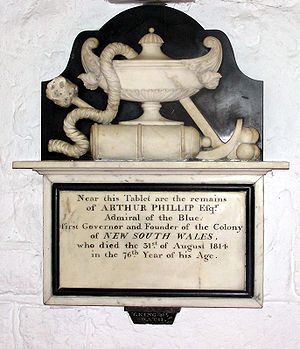
Arthur Phillip / Eftermæle / Galleri
Admiral Arthur Phillip var en Royal Navy officer, første guvernør i New South Wales og grundlægger af den britiske straffekoloni, som senere blev til byen Sydney, Australien.